Marion Grieve

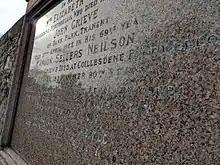
Marion Greive's Headstone - Portobello Cemetery

Grieve died a widow on 11 October 1938 at her home, Coillesdene House, Joppa at the age 90. Her funeral took place at Portobello Cemetery, Edinburgh on Friday 14 October 1938. An Executry Notice for Marion's estate appeared in the paper on Saturday 22 October 1938.